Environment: real
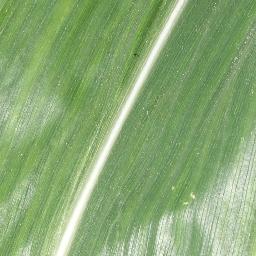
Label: healthy